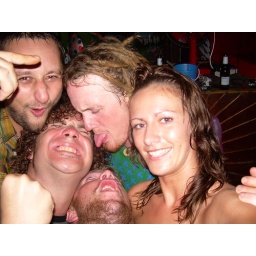
drunken behaviour in the tree house